Agricultural pollution

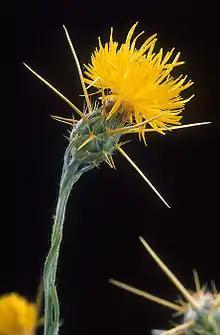
"Centaurea solstitialis", an aggressively invasive weed, was probably introduced to North America in contaminated fodder seed. Agricultural practices such as tilling and livestock grazing aided in its rapid spread. It is toxic to horses, prevents native plants from growing (decreasing biodiversity and degrading natural ecosystems), and is a physical barrier to the migration of indigenous animals.

Agriculture contributes greatly to soil erosion and sediment deposition through intensive management or inefficient land cover. It is estimated that agricultural land degradation is leading to an irreversible decline in fertility on about 6 million ha of fertile land each year. The accumulation of sediments (i.e. sedimentation) in runoff water affects water quality in various ways. Sedimentation can decrease the transport capacity of ditches, streams, rivers, and navigation channels. It can also limit the amount of light penetrating the water, which affects aquatic biota. The resulting turbidity from sedimentation can interfere with feeding habits of fishes, affecting population dynamics. Sedimentation also affects the transport and accumulation of pollutants, including phosphorus and various pesticides.